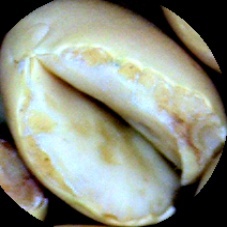
Label: Broken